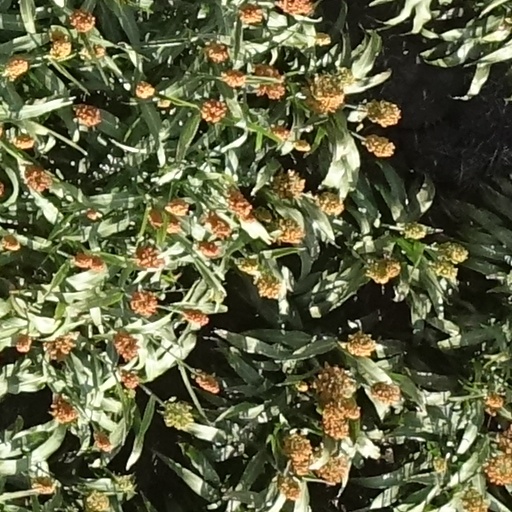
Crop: sorghum